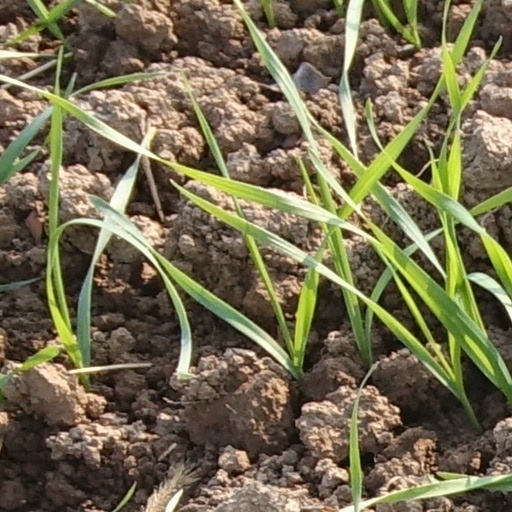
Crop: wheat